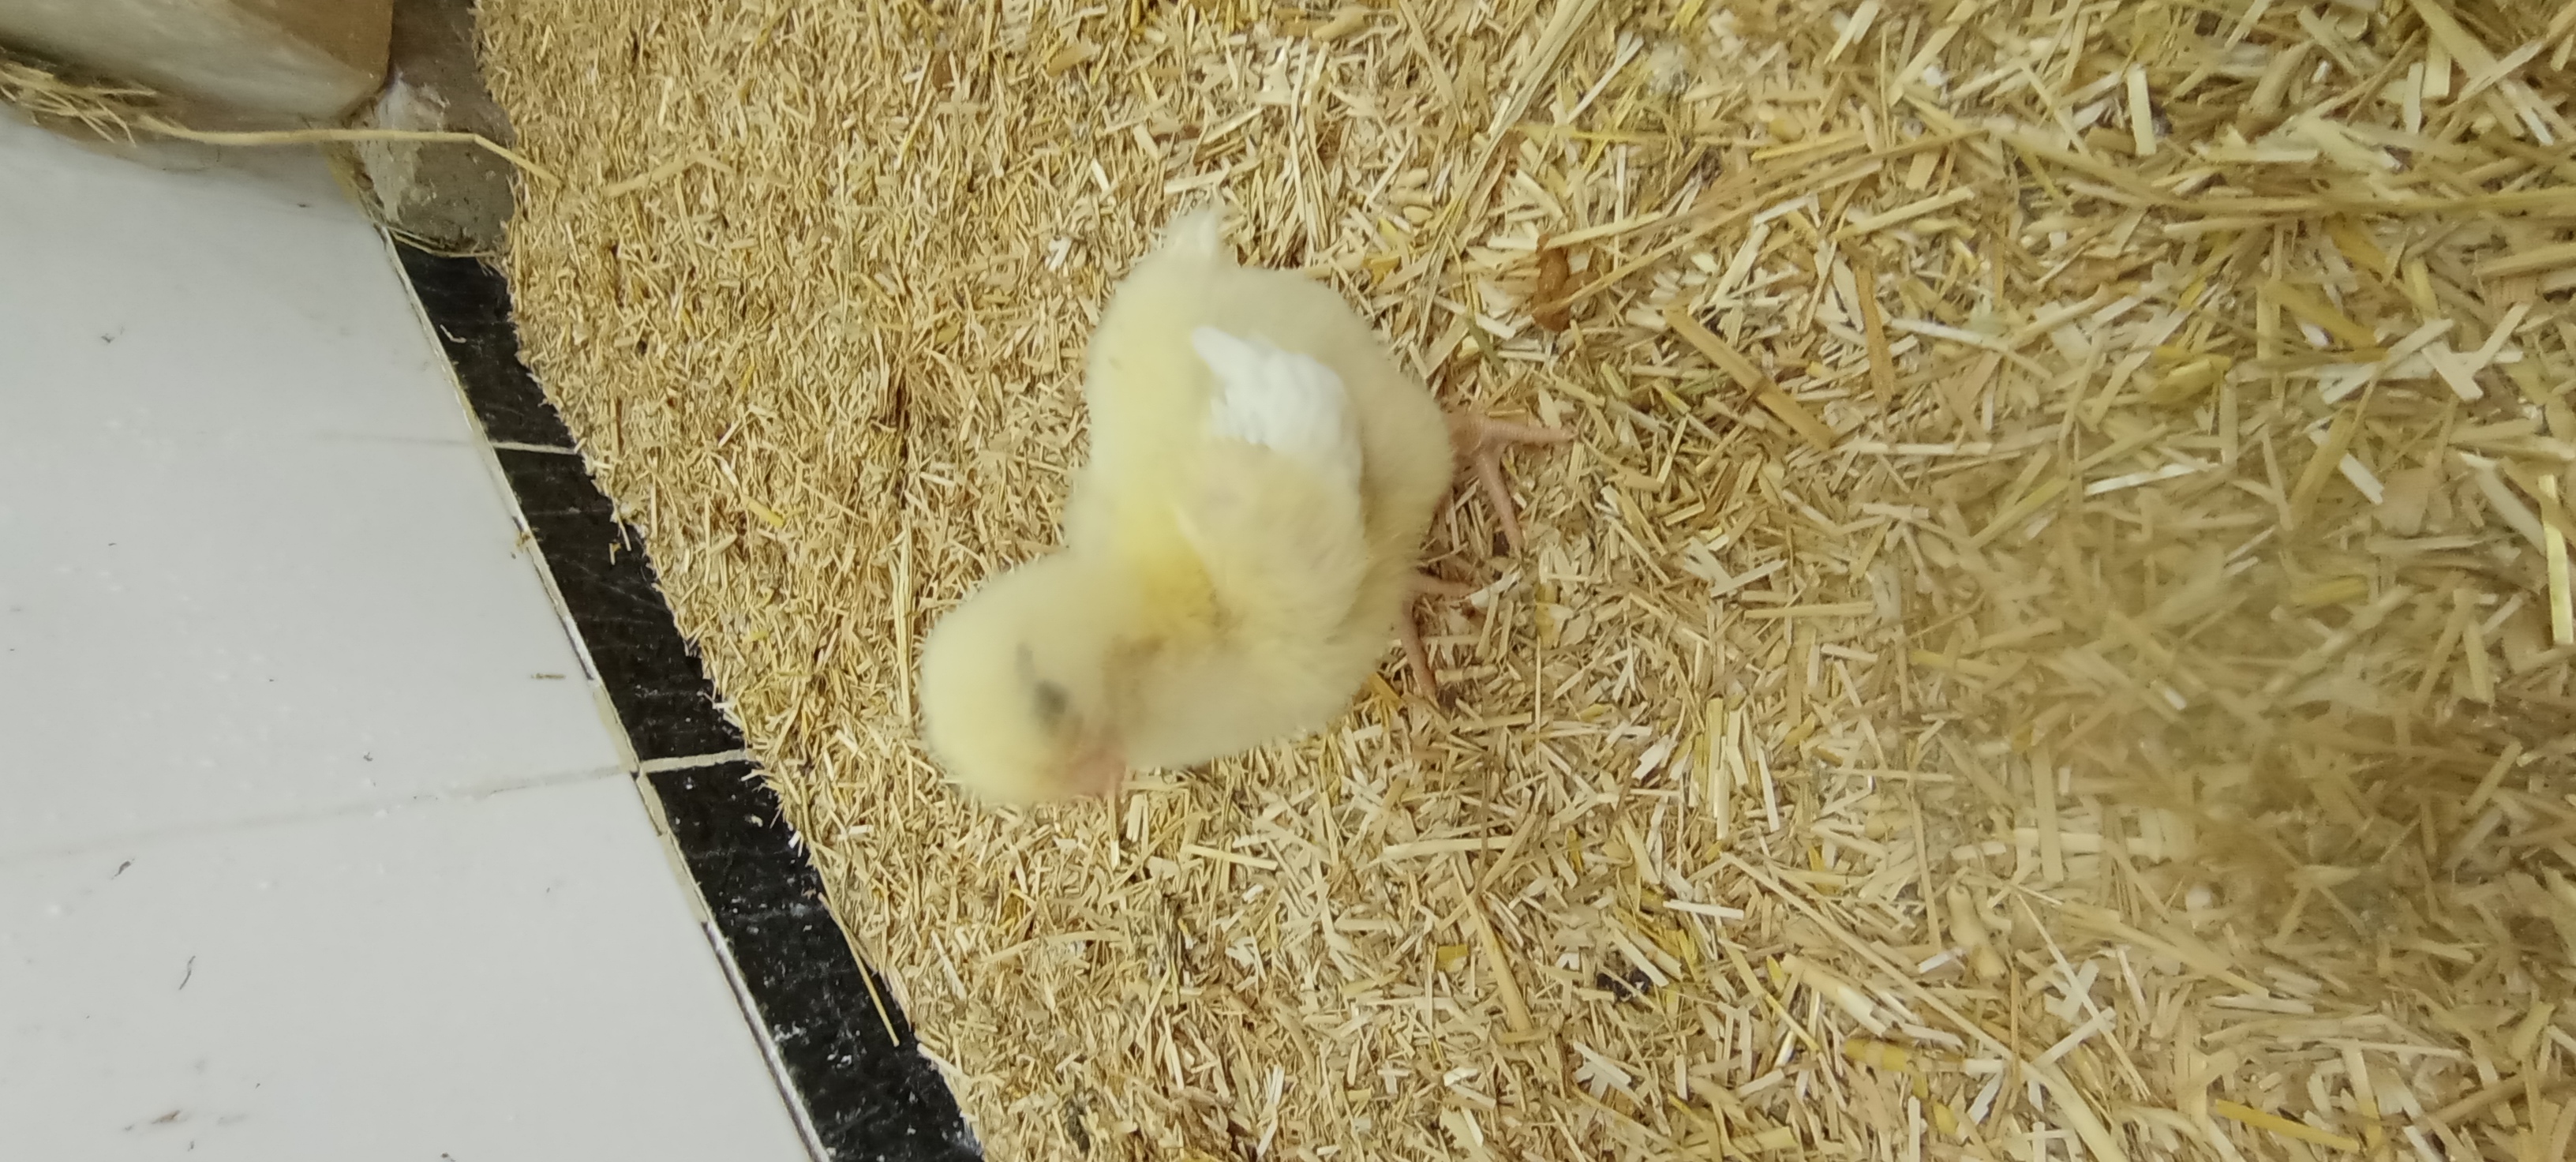
Weight: 195 g